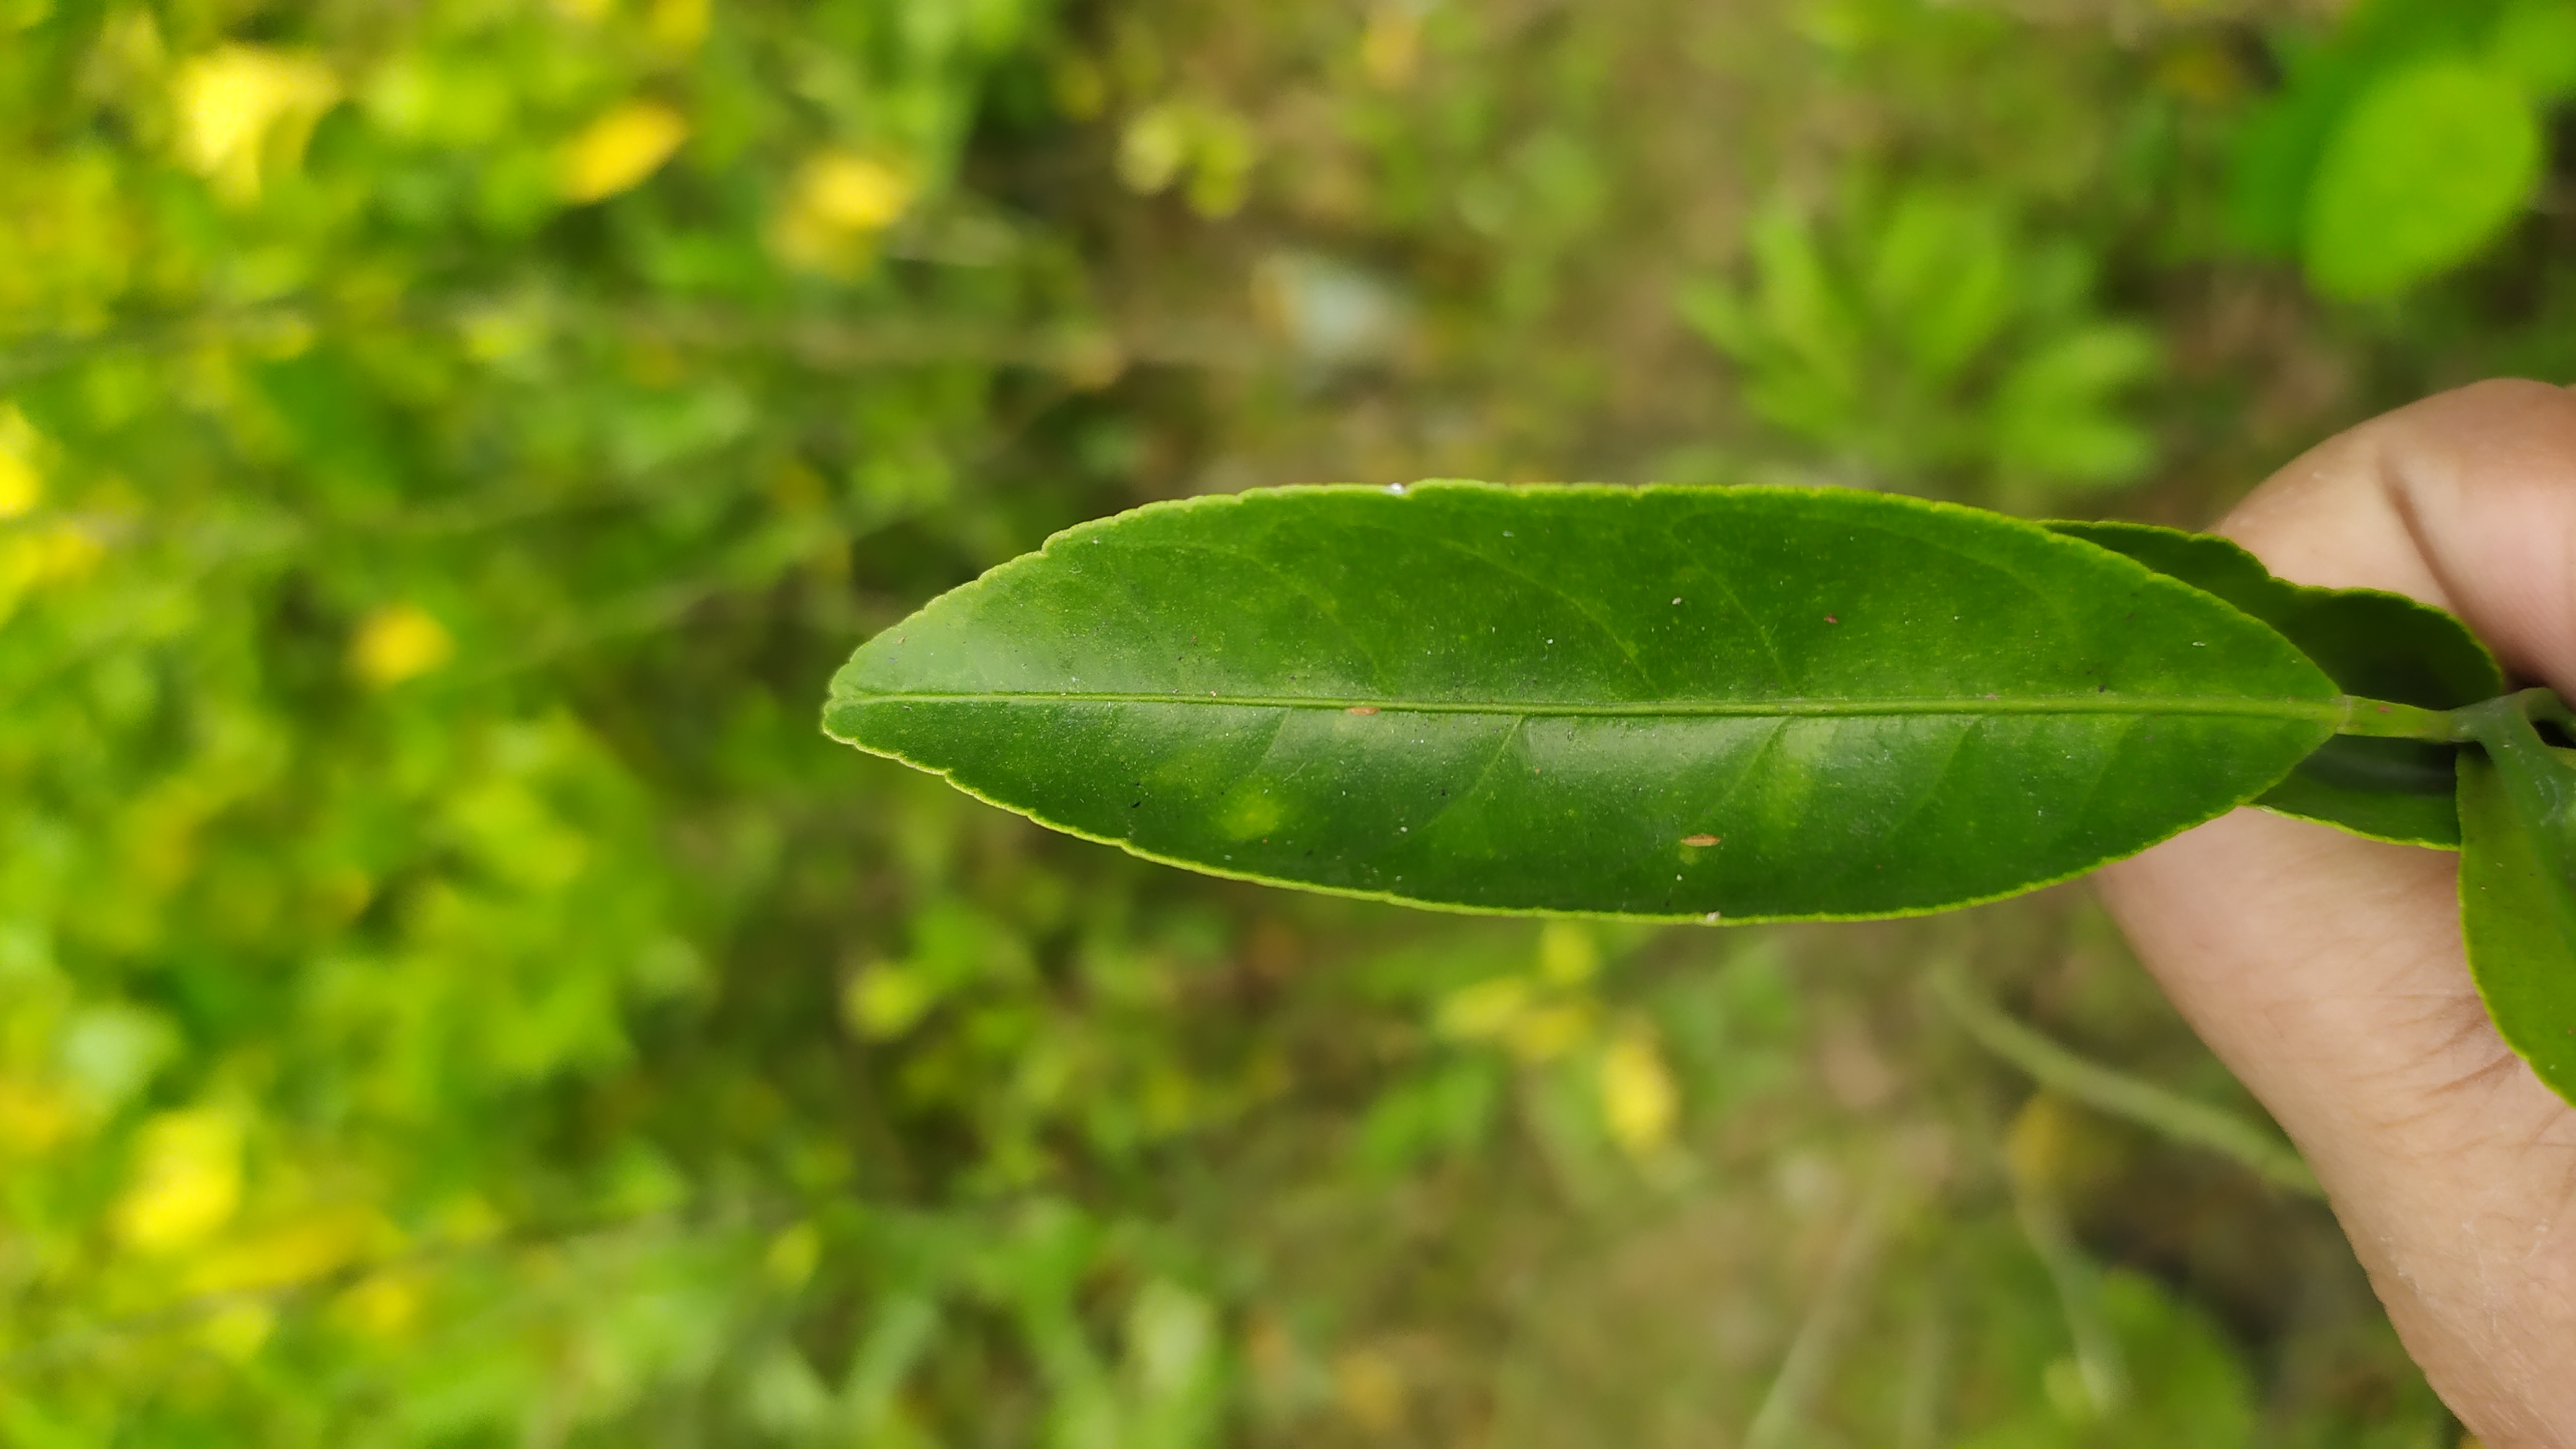
Mandarin leaf variety: Mandaring